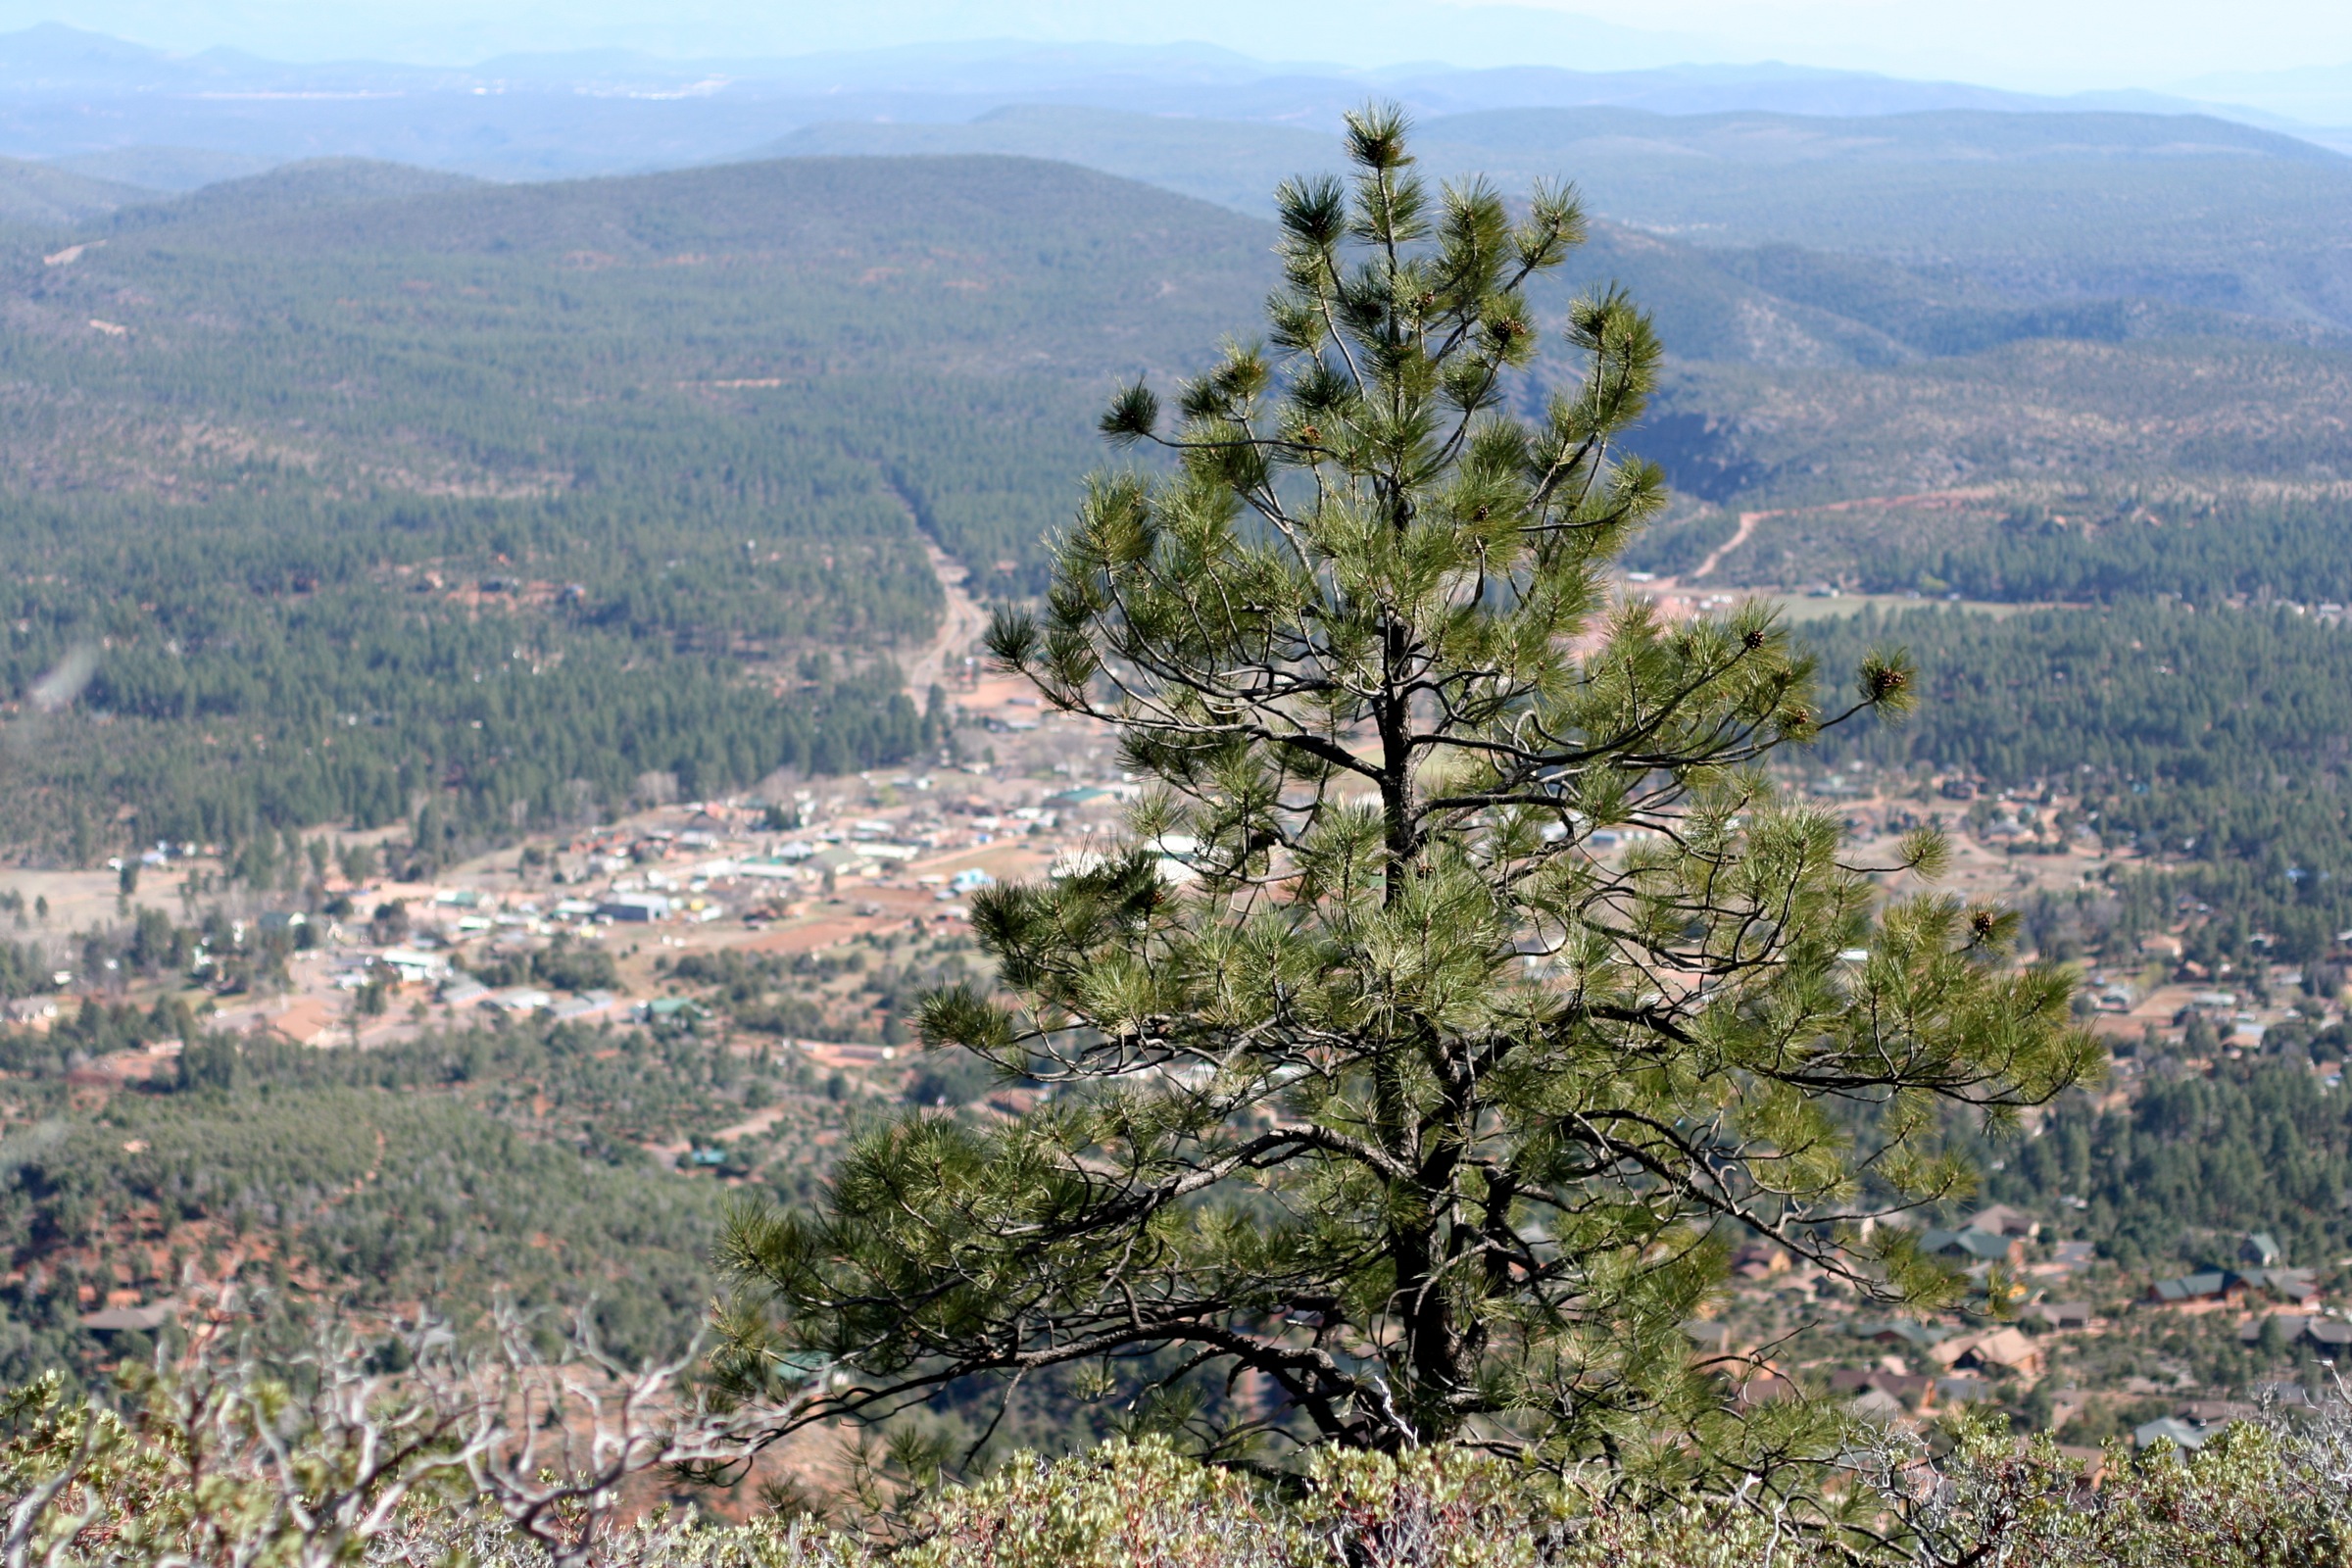
tree, wilderness, mountain, plant, trail, flower, valley, mountain range, flora, ridge, geology, spruce, plateau, ecosystem, biome, woody plant, mountainous landforms